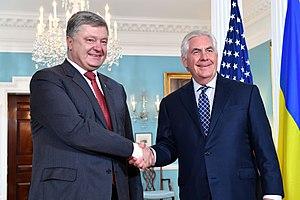
Cet article recense les personnalités citées dans les Paradise Papers en novembre 2017.